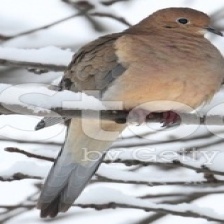
Species: MOURNING DOVE
Scientific name: ZENAIDA MACROURA